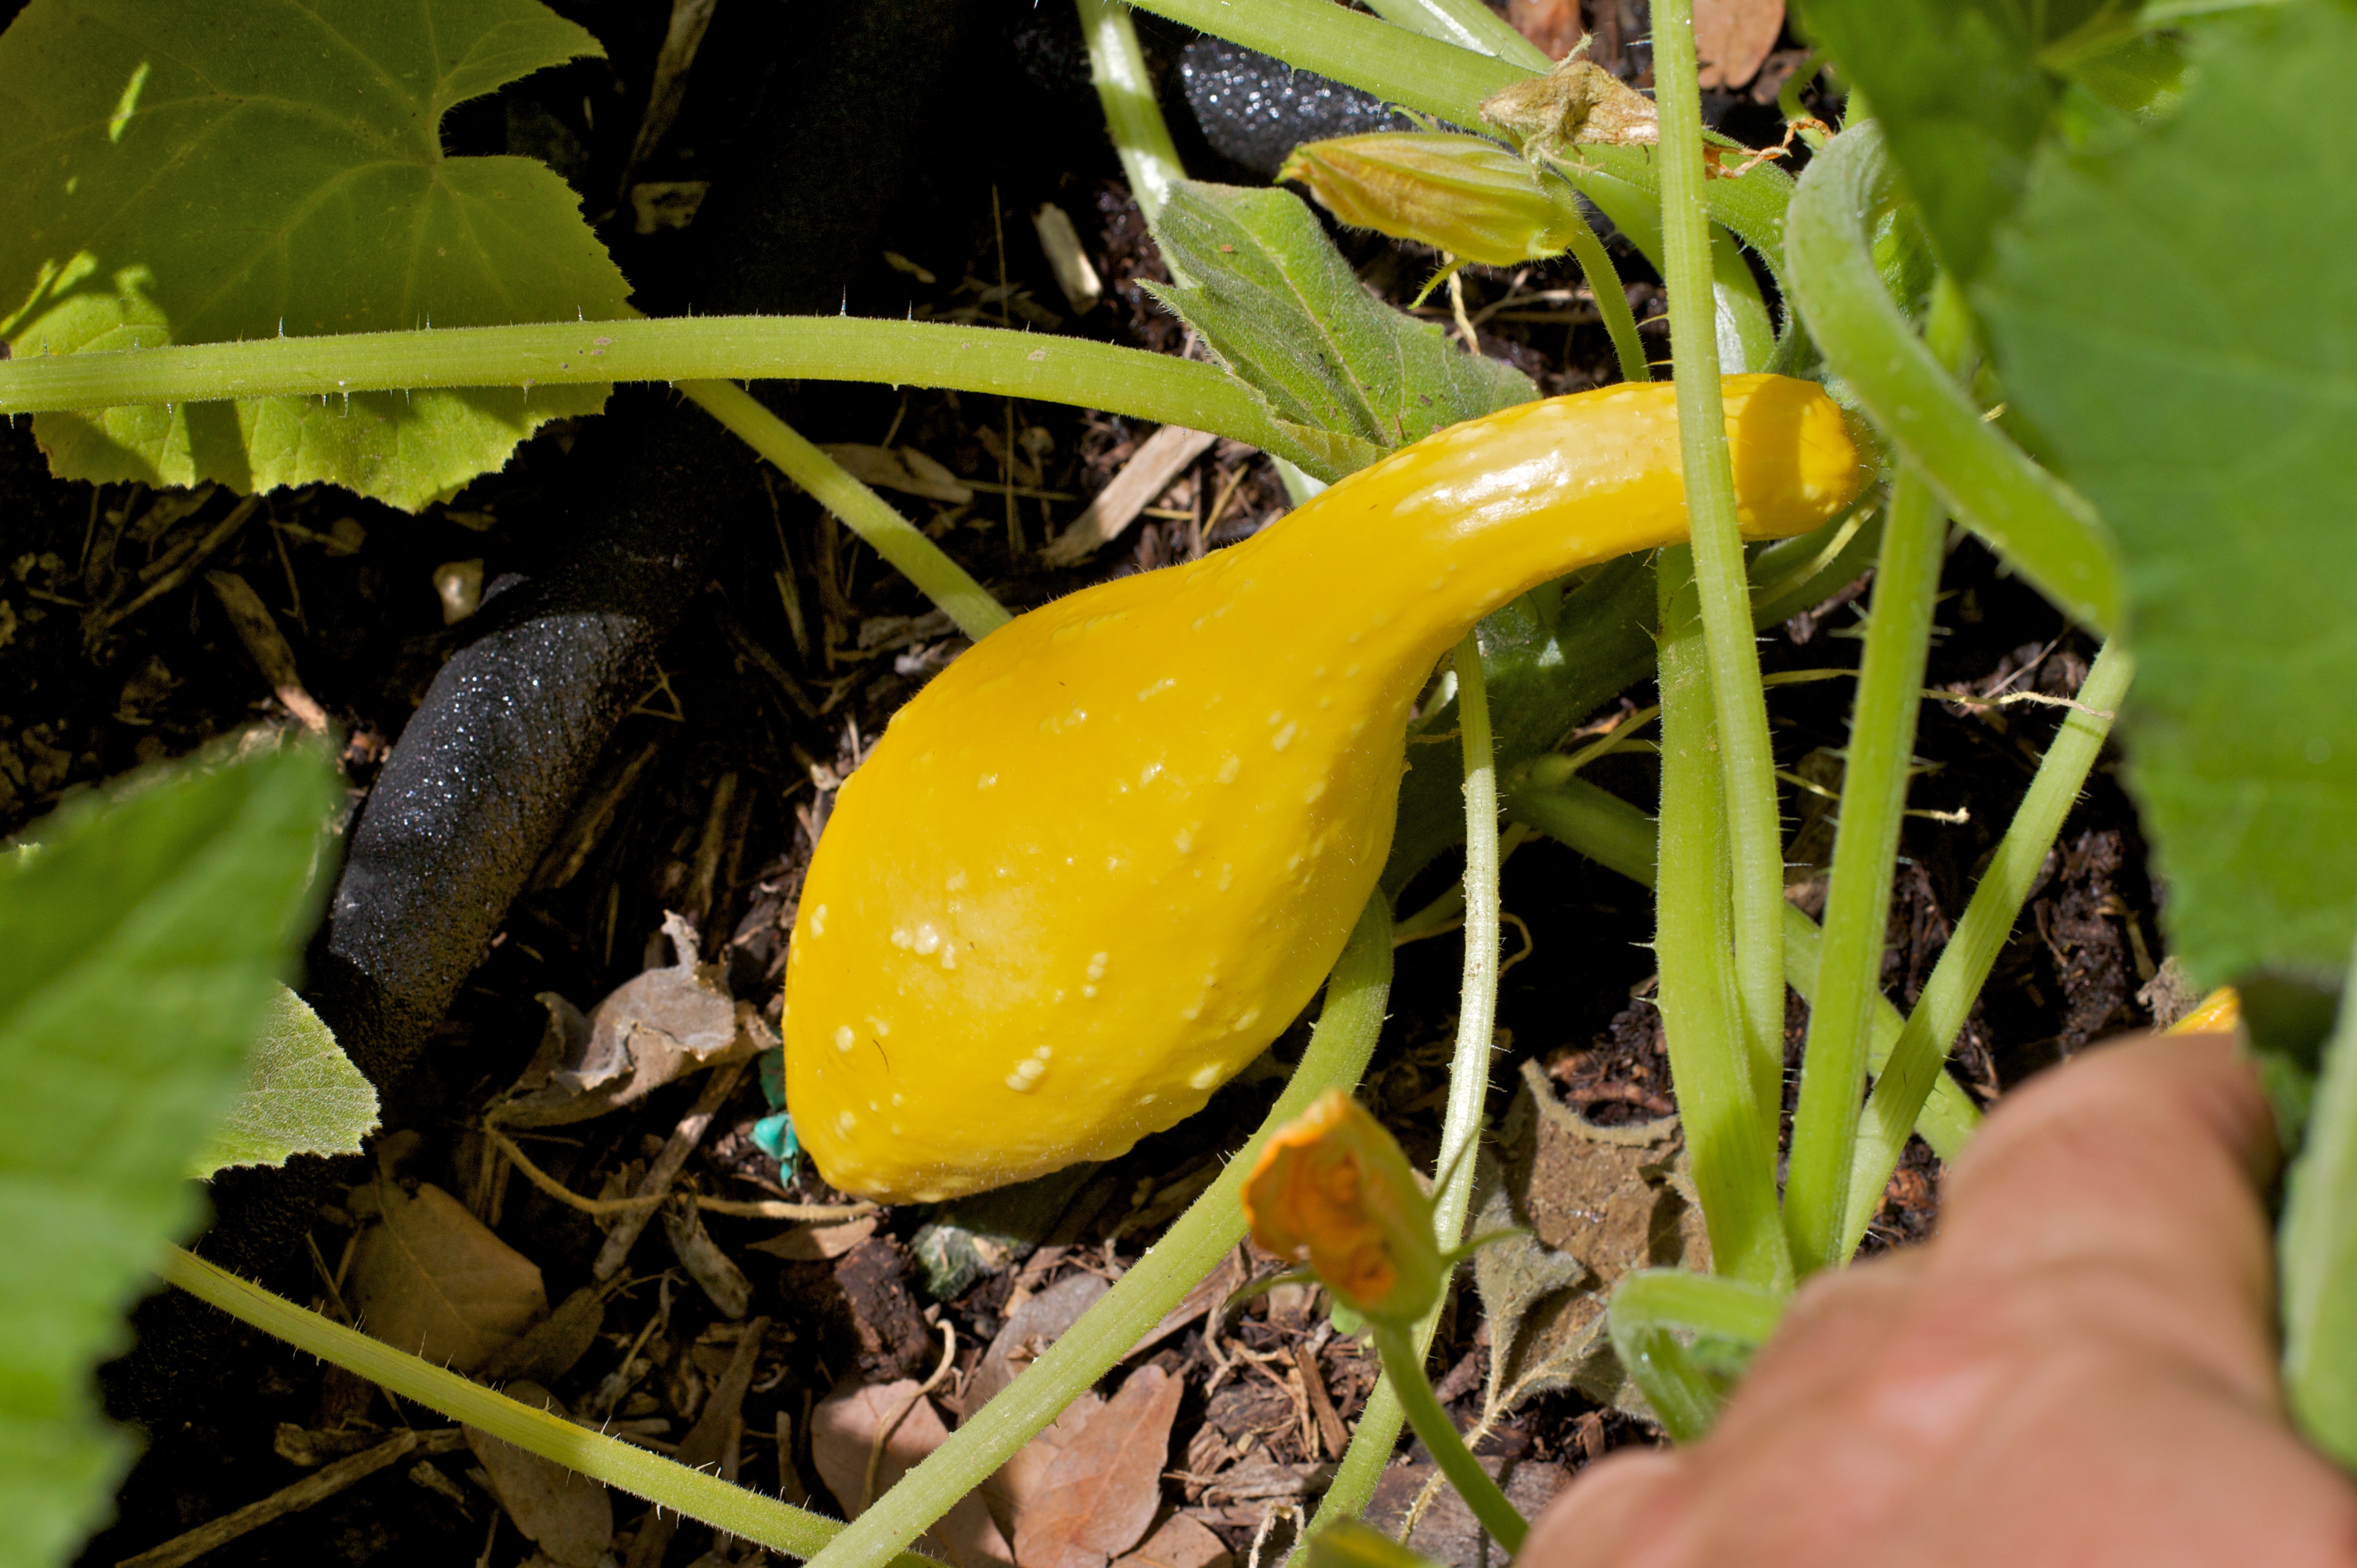
plant, leaf, flower, food, green, produce, vegetable, botany, yellow, garden, flora, arum, macro photography, flowering plant, land plant